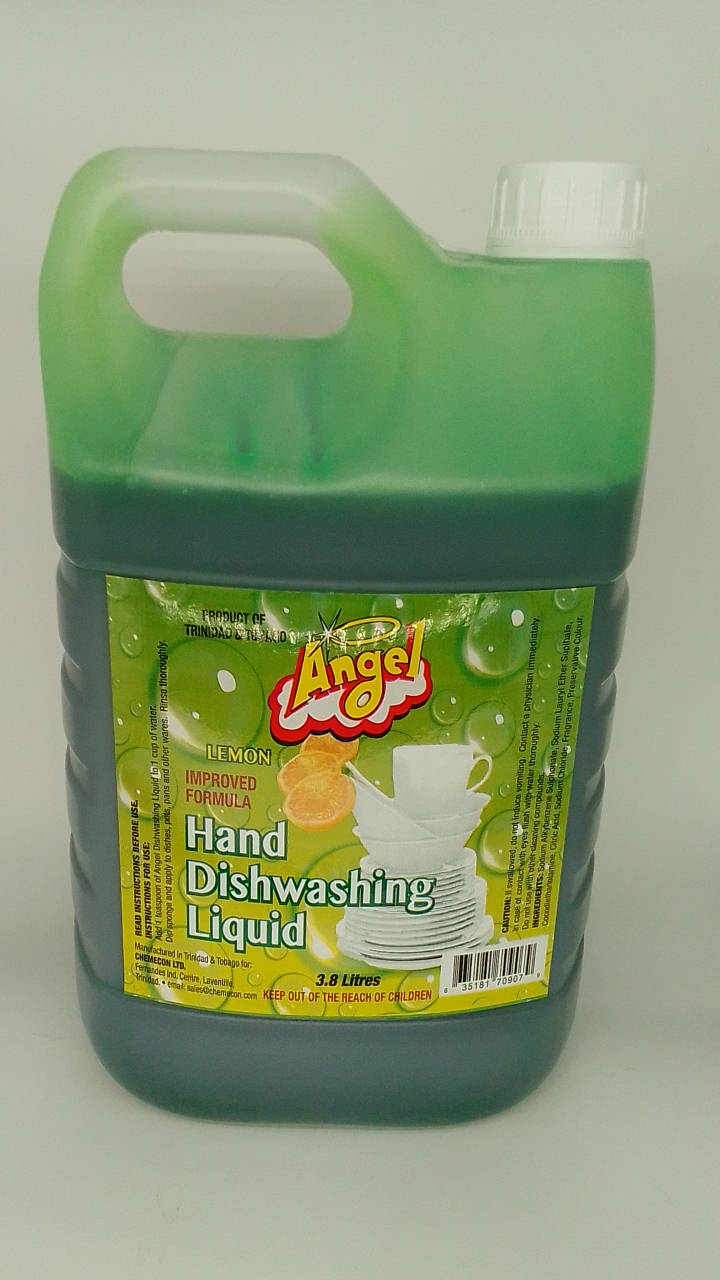
Waste category: plastic